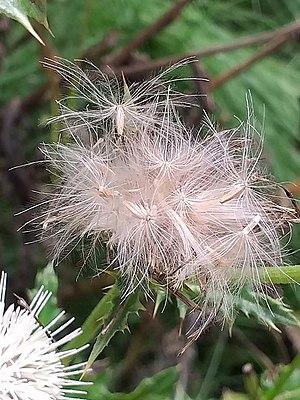
Pappus et akènes de Cirsium japonicum var. takaoense. 2018 Exposition florale internationale de Taïchung, Taïwan.